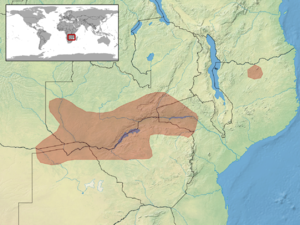
Lygodactylus chobiensis est une espèce de geckos de la famille des Gekkonidae.